KaiB

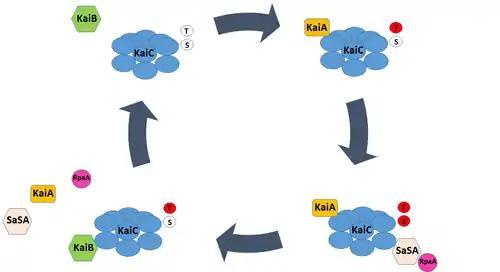
Cyclic rhythms in phosphorylation of the KaiC hexamer serve as a timekeeping mechanism for the cyanobacterial Kai oscillator. Circles shaded red represent phosphorylated residues.

Though the Kai oscillator is capable of generating endogenous rhythms in phosphorylation, it does not directly influence gene expression; none of the Kai proteins possess DNA-binding domains. Instead, a two-component system consisting of SasA, a histidine kinase, and RpaA, a transcription factor, connect changes in KaiC phosphorylation to transcriptional events.